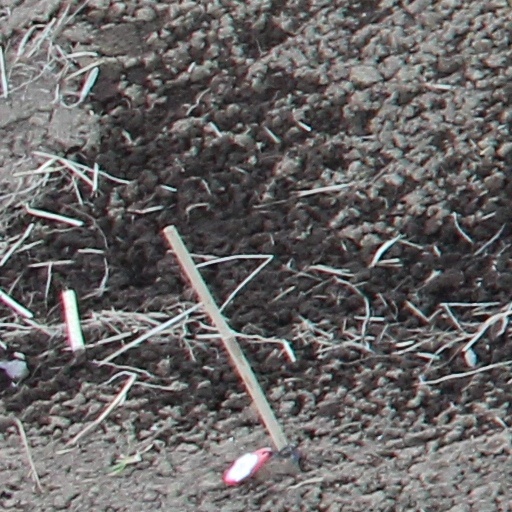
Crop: wheat